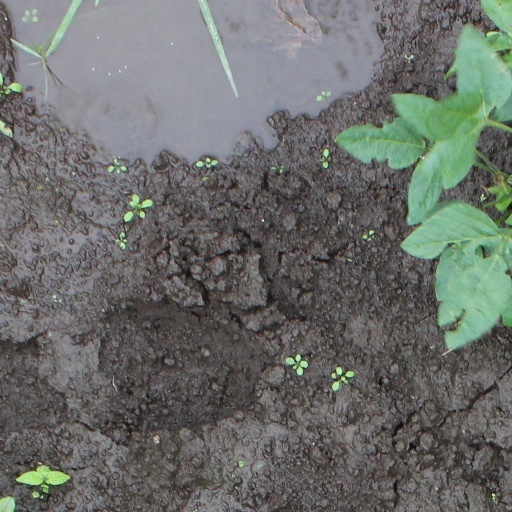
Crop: soybean